Pietro Barozzi

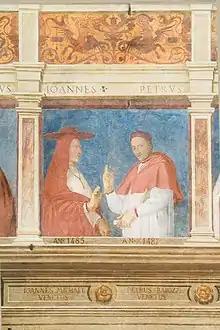
Bartolomeo Montagna, Portraits of bishop Giovanni Battista Michiel (left) and bishop Pietro Barozzi (right), Padua

Pietro Barozzi (1441 - 1507) was an Italian Catholic and humanist bishop.